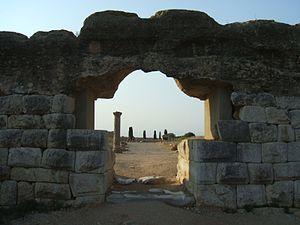
Site archéologique d'Empuries (Catalogne, Espagne)
Empuries, est un port antique gréco-romain, situé sur la commune de L'Escala, près de Gérone, en Catalogne.